Shimon bar Yochai

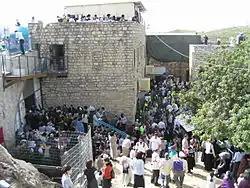
The tomb of Rabbi Shimon bar Yochai in Meron on Lag Ba'Omer

Some believe that bar Yochai died on the 33rd day of the Omer, known as Lag BaOmer, due to a printing error in Hayyim Vital's "Pri Etz Chadash". Some believe that on the day of his death, he revealed deep kabbalistic secrets which formed the basis of the Zohar. According to the "Bnei Yissaschar", on the day of his death, bar Yochai said, "Now it is my desire to reveal secrets... The day will not go to its place like any other, for this entire day stands within my domain..." Daylight was miraculously extended until he had completed his final teaching and died.